The Cut (2014 short film)

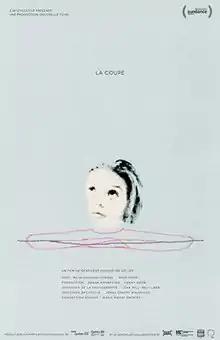
Film poster

The Cut is a Canadian short film, directed by Geneviève Dulude-De Celles and released in 2014. The film stars Milya Corbeil-Gauvreau as Fanny, a young girl whose relationship with her father Yves (Alain Houle) is explored when her offer to cut his hair is interrupted by external events.